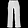
Label: Trouser